Street Cred Magazine

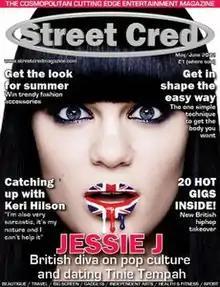
Cover

Street Cred Magazine is a multi-cultural urban entertainment and lifestyle magazine based in England's second largest city, Birmingham. It was founded in 1997 by Mark Dwayne, who at the time was a young singer/songwriter looking to promote himself in the UK. He took the idea of promoting himself using print marketing to a higher level by introducing a product that also helped to market local talent. The magazine grew from a one-page supplement in the Community Enterprise Newspaper to a 100-page glossy title within a few years. Its demographic targets 16-to-30-year-olds interested in the music, fashion and entertainment lifestyle. Now running for 14 years, it has over 400,000 monthly readers in the UK and is available free of charge to a worldwide audience online at streetcredmagazine.com.